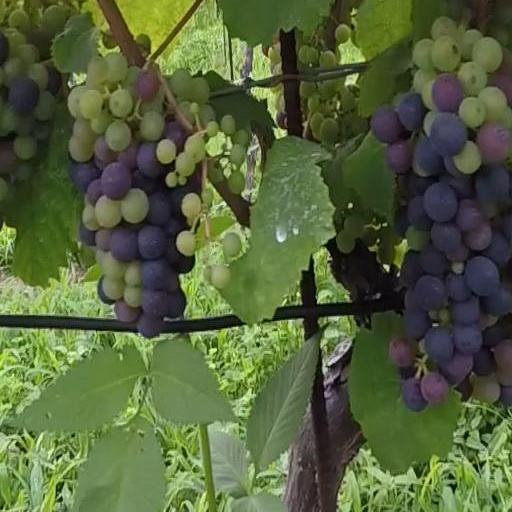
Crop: grape